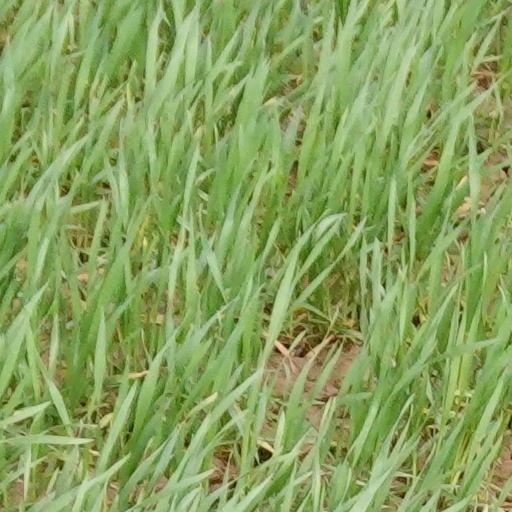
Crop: wheat